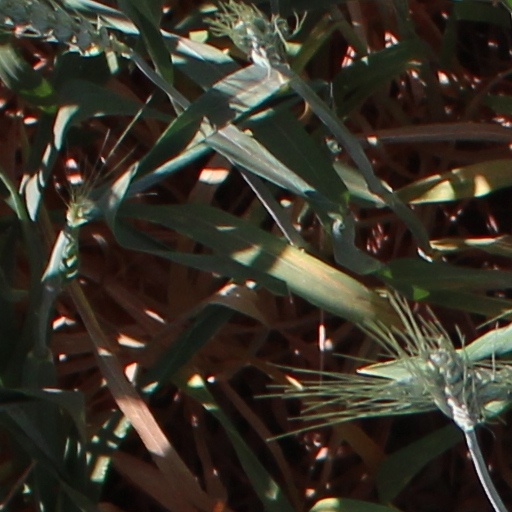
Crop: wheat